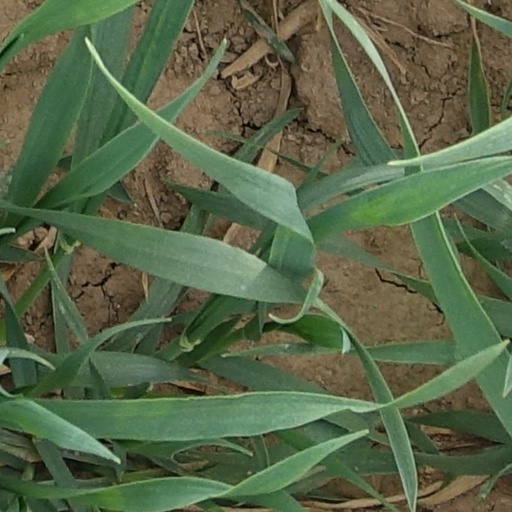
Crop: wheat